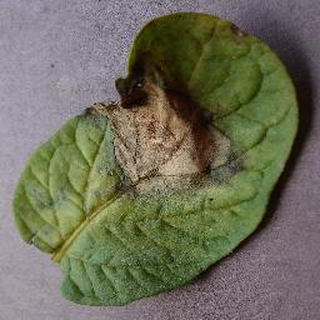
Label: potato_late_blight